Sam Billings

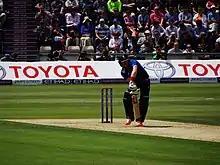
Billings batting for England against New Zealand in 2015

Billings was first called into the England Performance Programme in 2014 and took part in a training camp in Sri Lanka during the English winter. He had played for an ECB under-16 side in 2006 and for England age group sides at under-17 and under-18 level before touring Bangladesh with the England under-19 side in 2009.